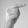
ASL letter: G